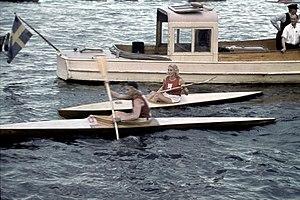
Un kayak ou kayac est un type de pirogue légère utilisant une pagaie pour le propulser, le diriger et l’équilibrer.